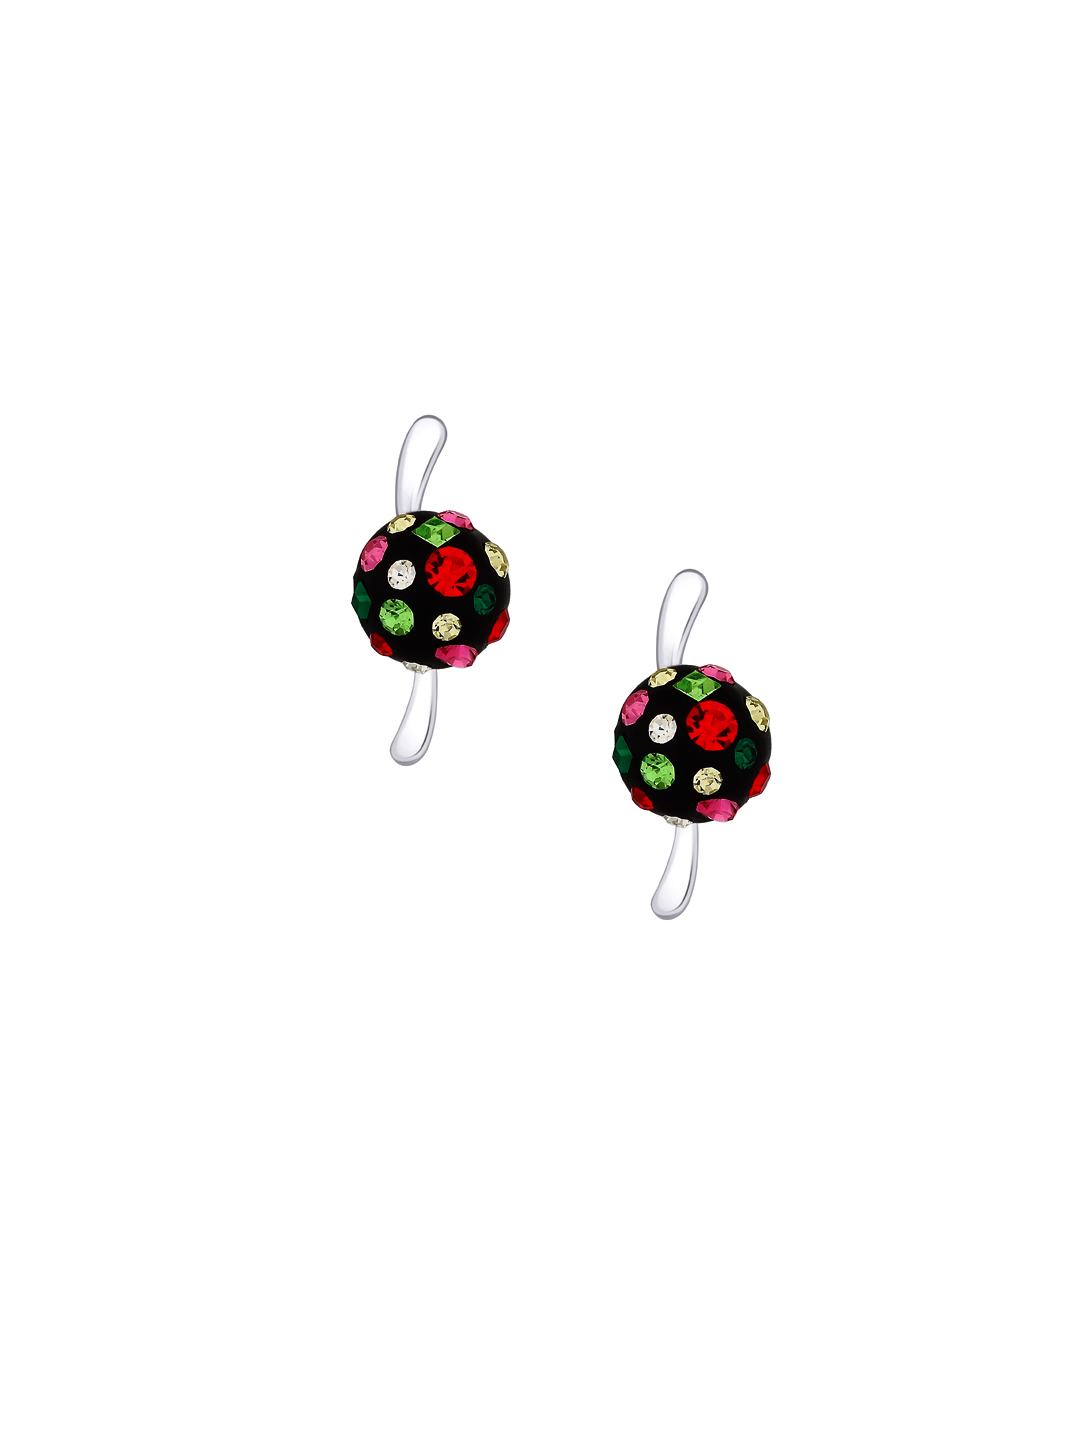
Lucera Women Silver Earrings
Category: Accessories / Jewellery / Earrings
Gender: Women
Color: Silver
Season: Summer 2013
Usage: Casual